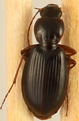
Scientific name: Synuchus impunctatus
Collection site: Bartlett Experimental Forest NEON (BART), plot BART_025